John W. Campbell bibliography

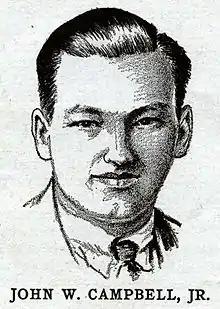
John W. Campbell Jr.

This is a bibliography of works by American writer John W. Campbell Jr.